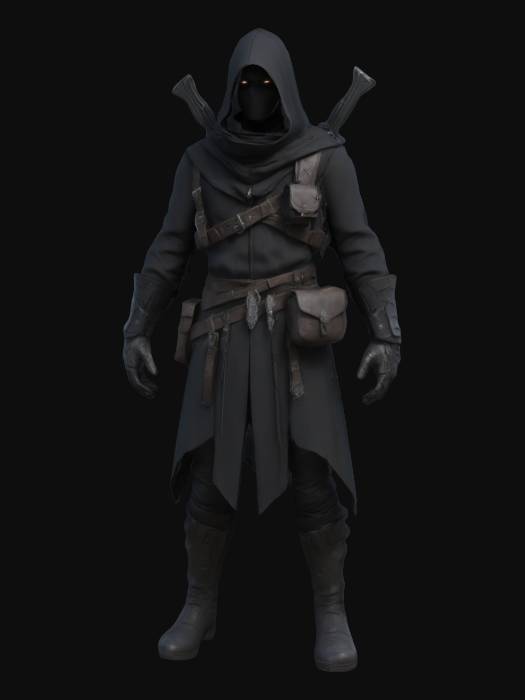
미적 점수 (1~10점): 9